Boulogne-sur-Mer

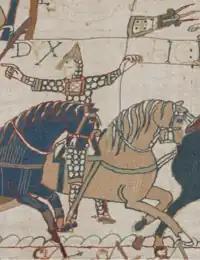
Eustace II, Count of Boulogne, as shown on the Bayeux Tapestry.

From the time of Claudius's invasion in AD 43, Gesoriacum formed the major port connecting the rest of the empire to Britain. It was the chief base of the Roman navy's Britannic fleet until the rebellion of its admiral Carausius in 286. As part of the imperial response, the junior emperor Constantius Chlorus successfully besieged it by land and sea in 293. The name of the settlement was changed to Bononia at some point between the sack of Gesoriacum and 310, possibly as a consequence of its refounding or possibly by the replacement of the sacked and lower-lying city by another nearby community.